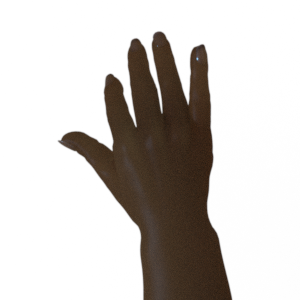
Label: paper